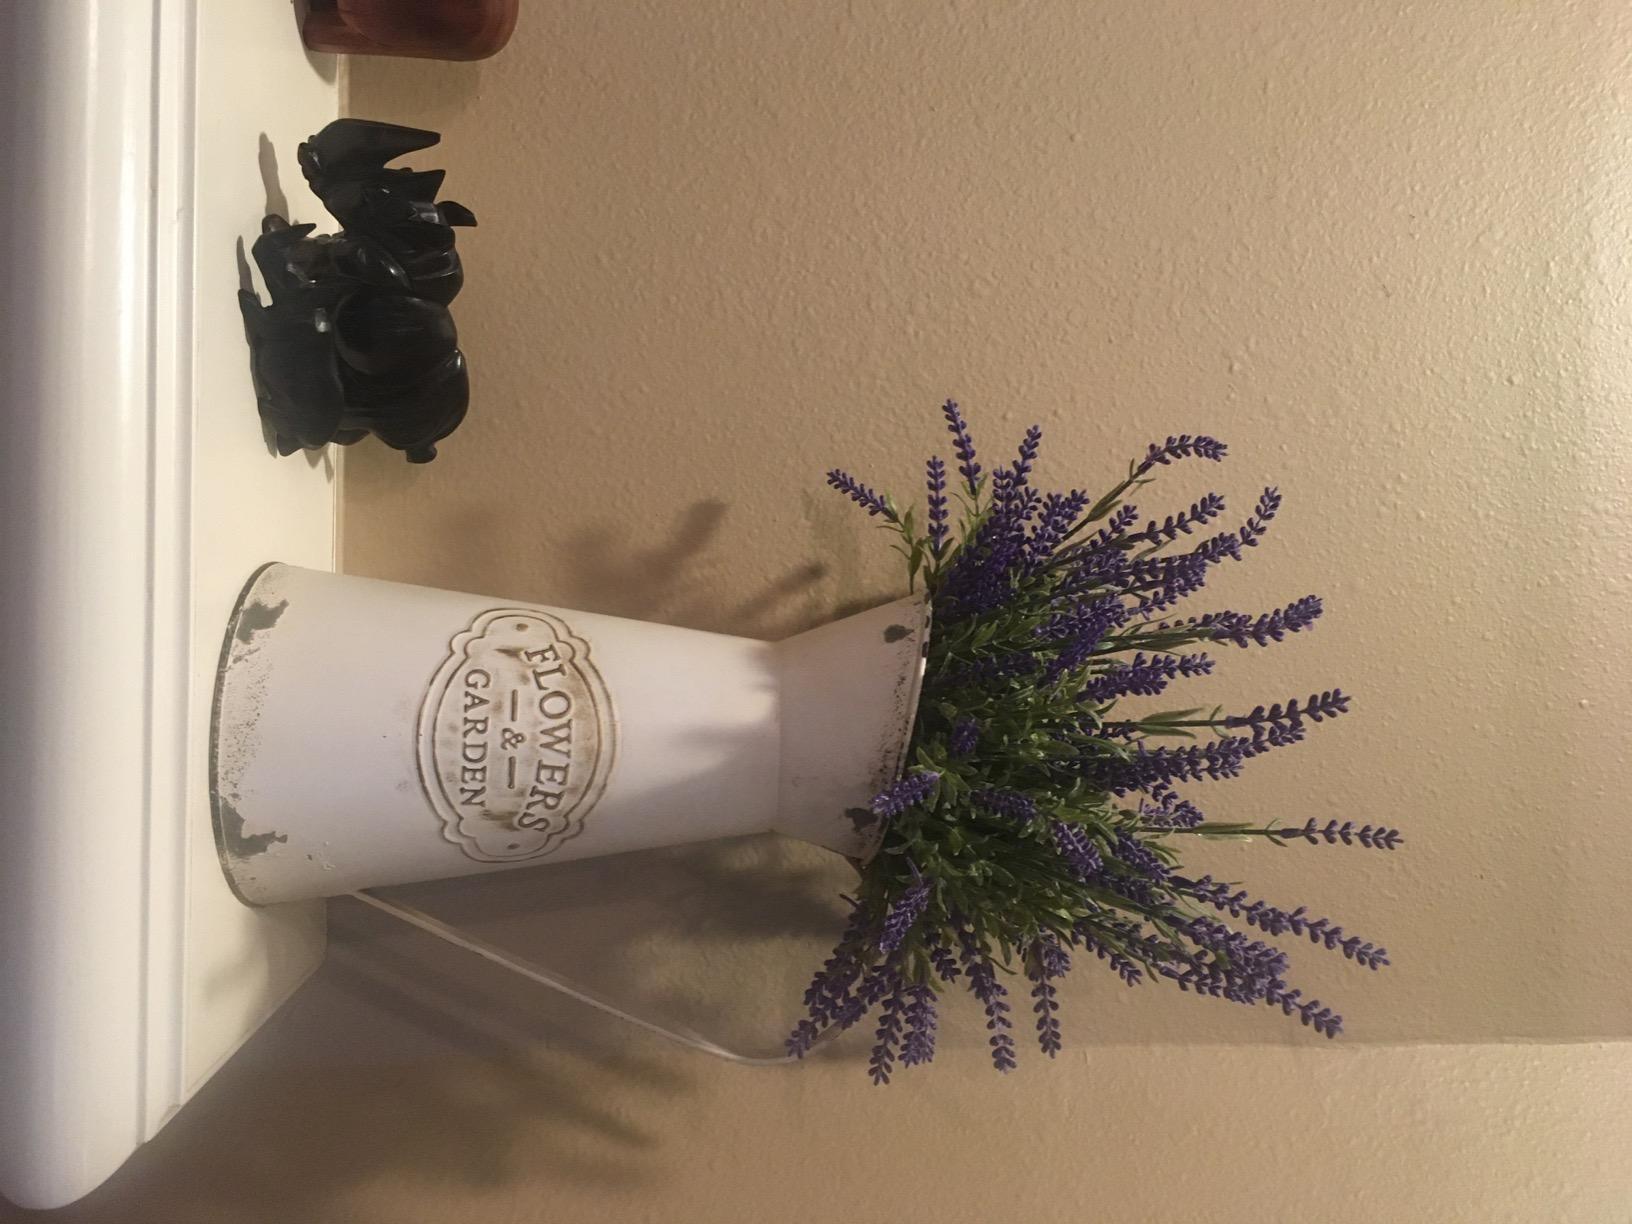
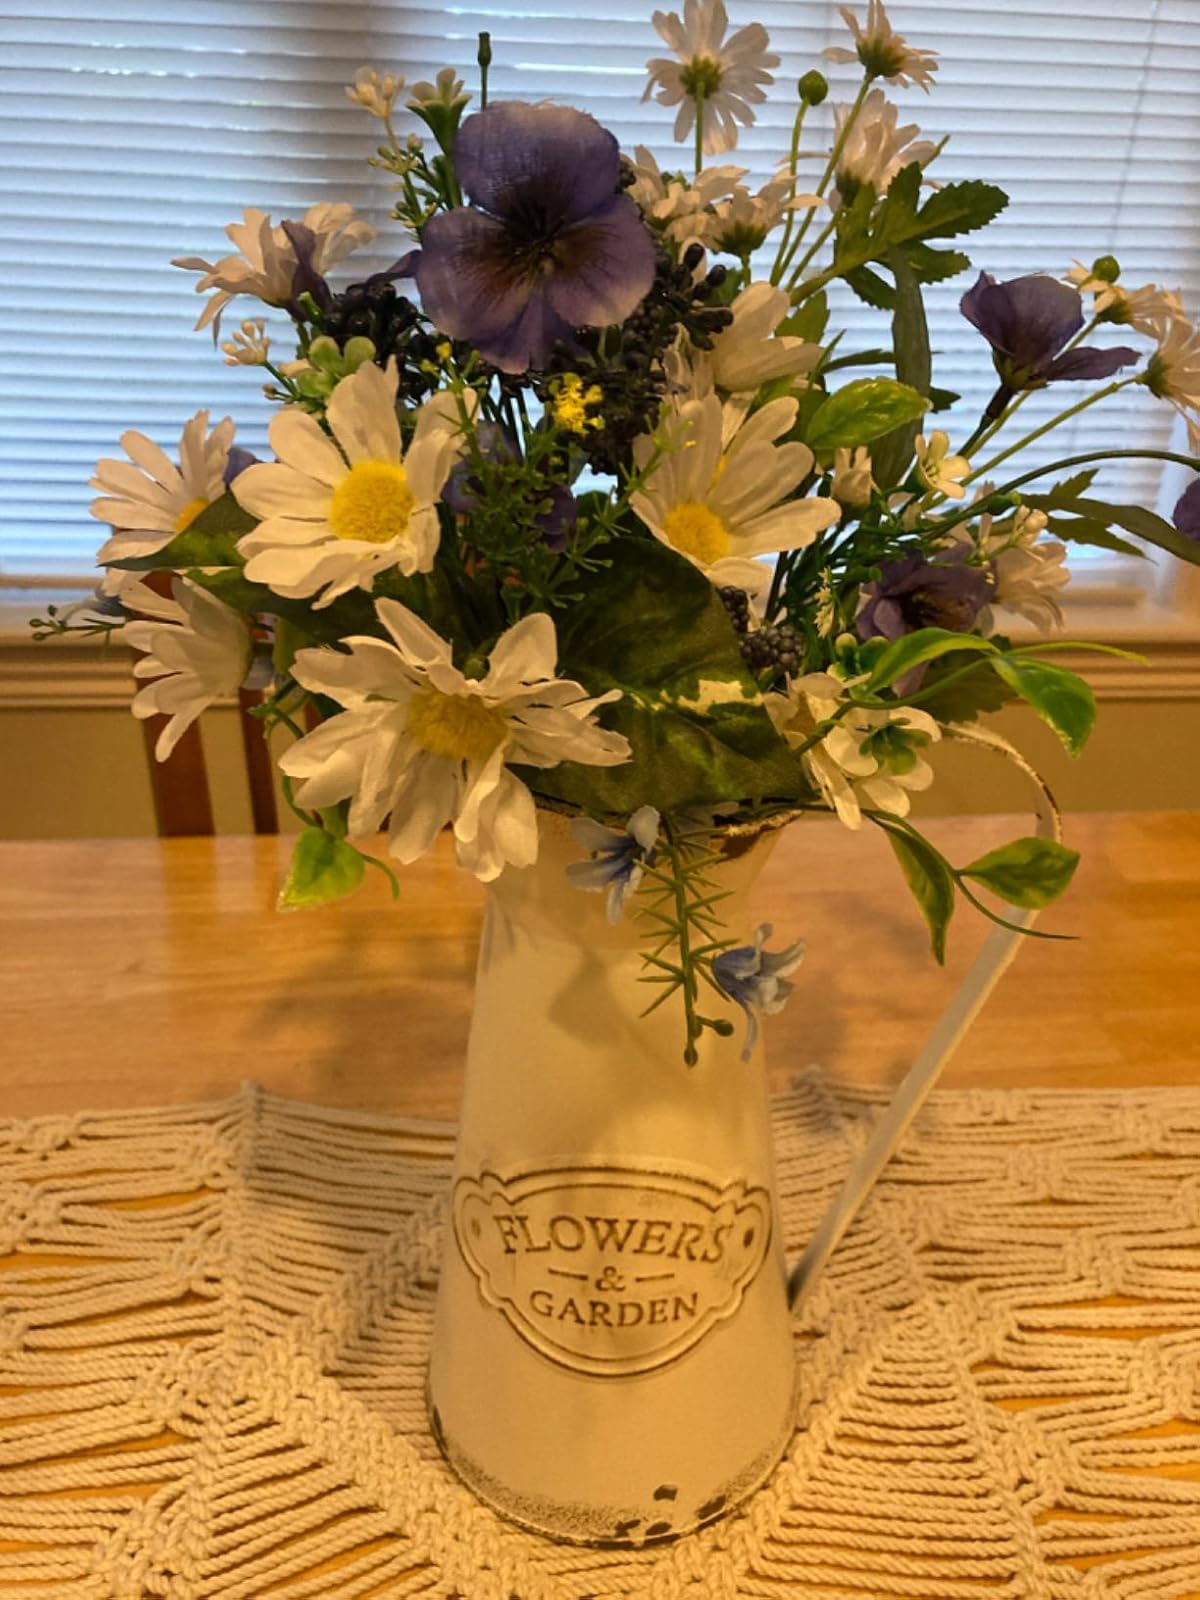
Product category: vase
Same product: yes